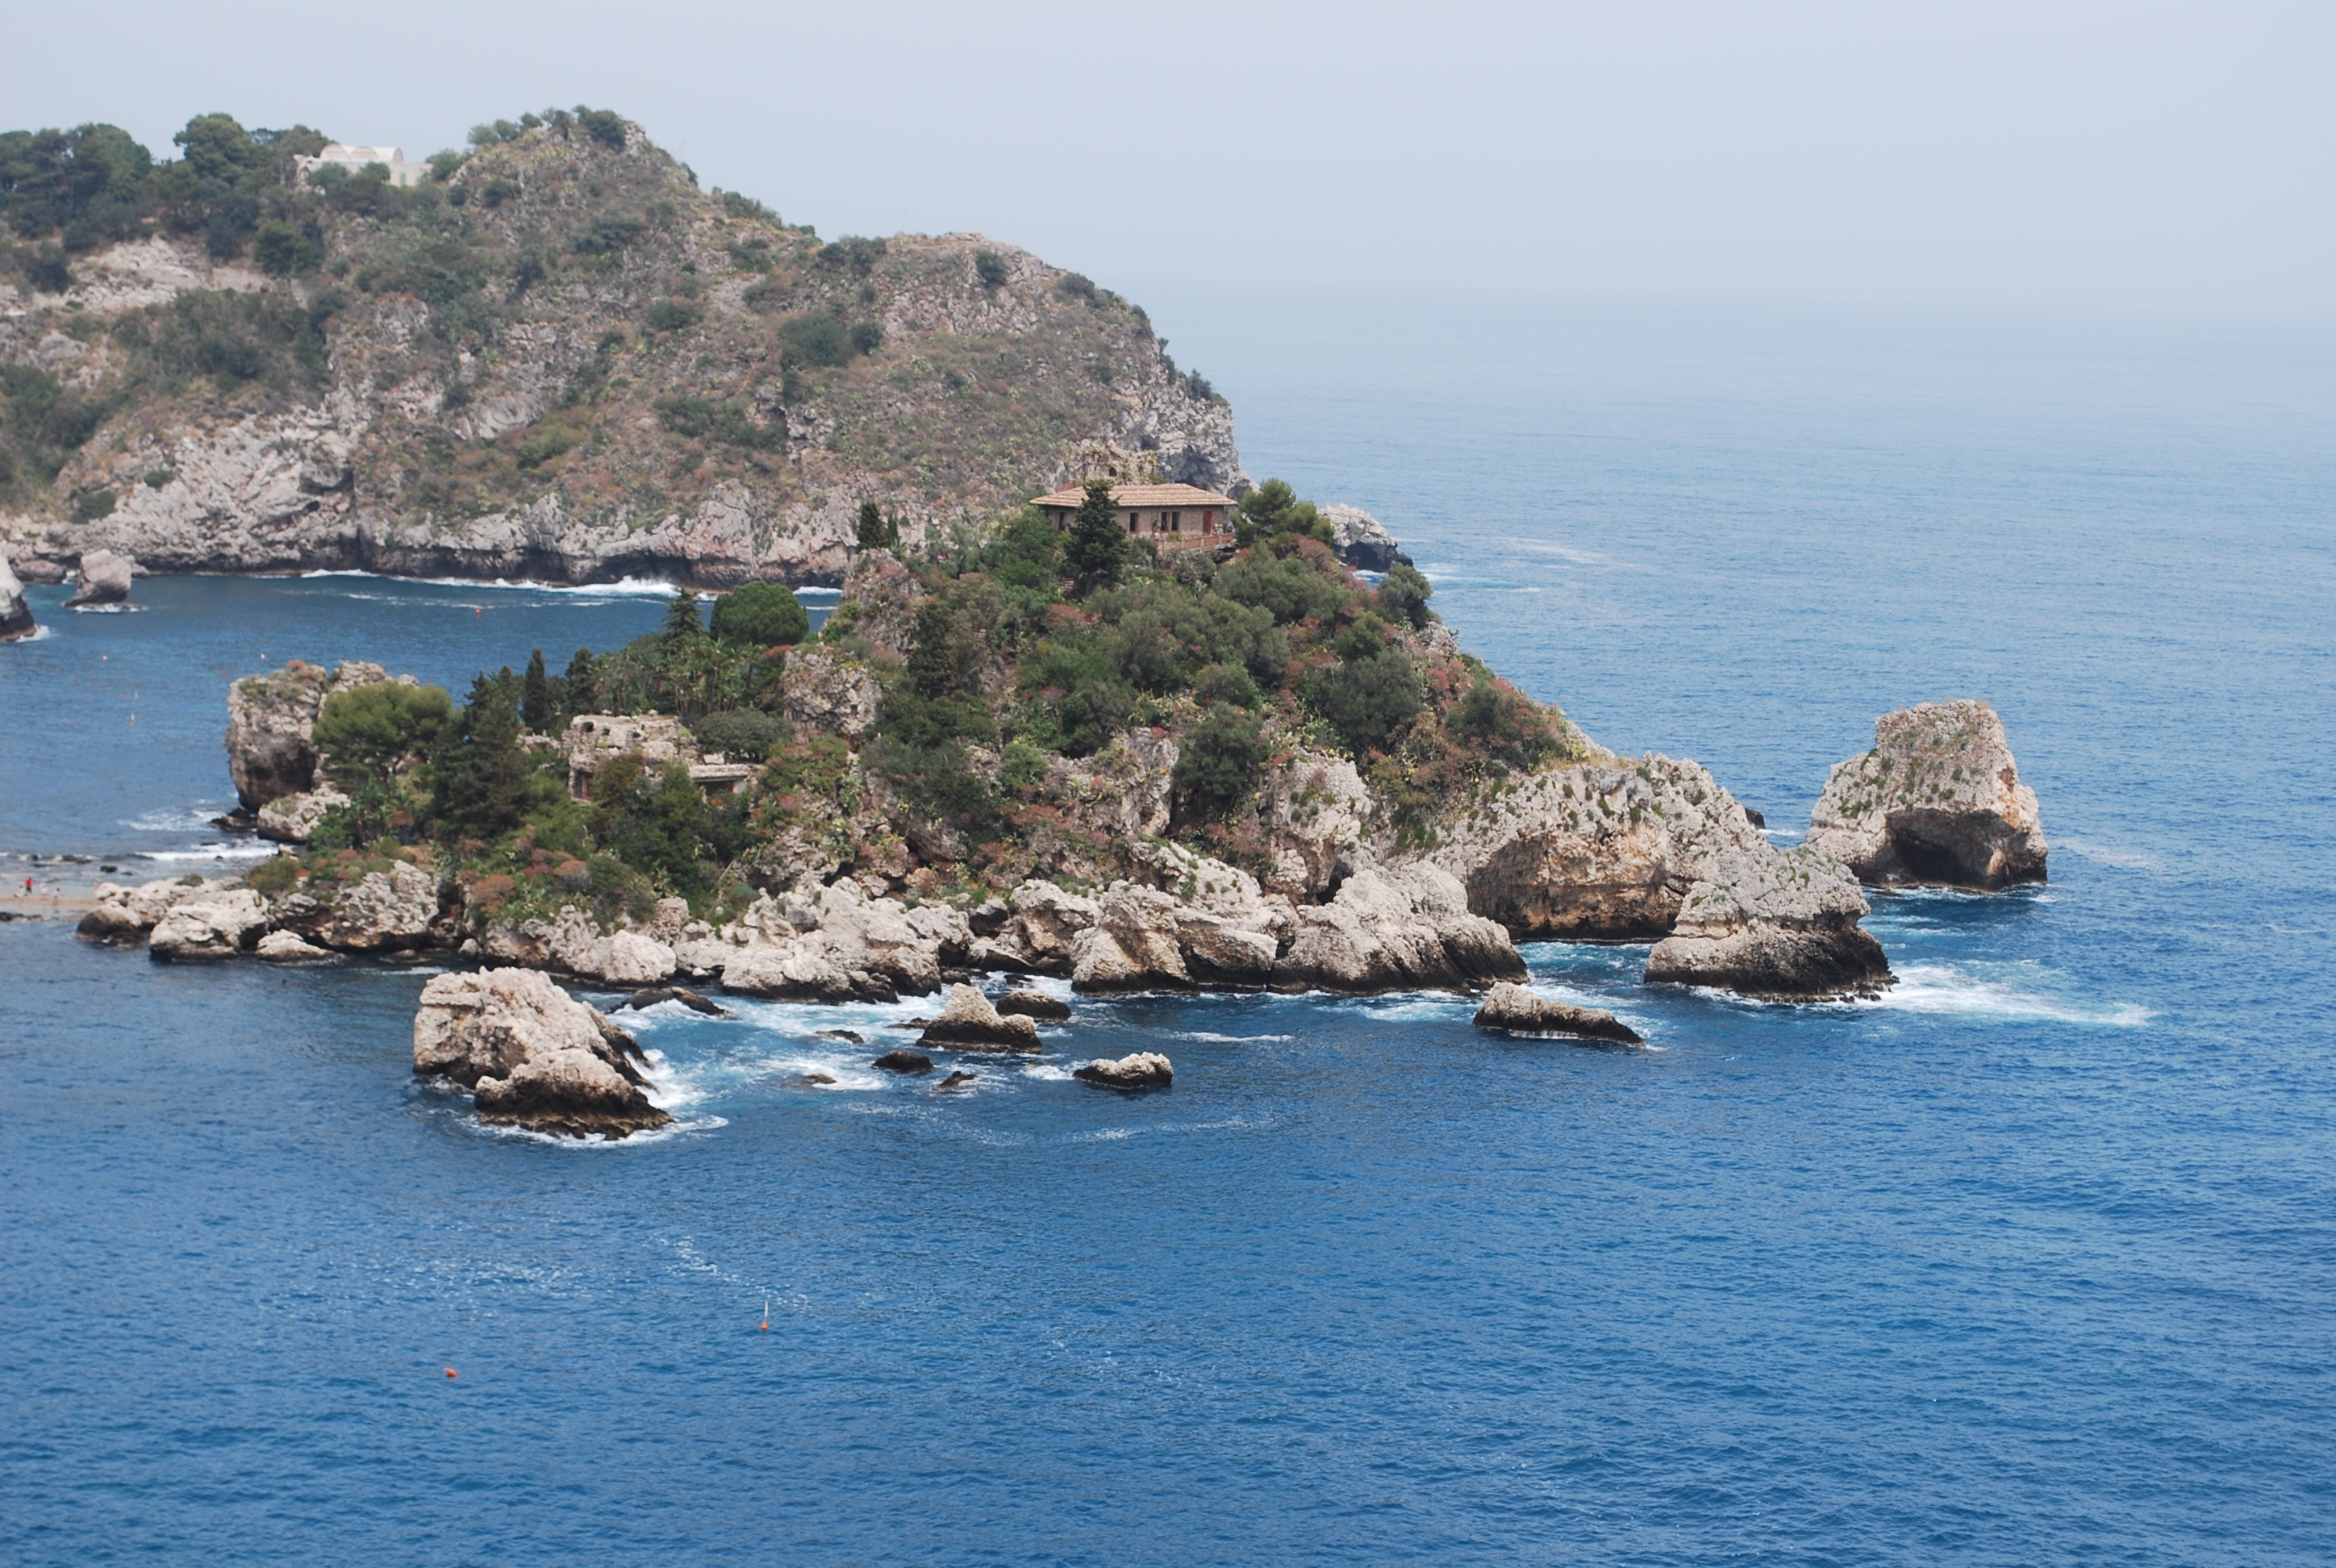
beach, landscape, sea, coast, water, rock, ocean, shore, wave, vacation, cliff, cove, mediterranean, vehicle, scenic, holiday, bay, island, italy, stack, terrain, body of water, archipelago, european, italian, cape, sicily, islet, landform, geographical feature, promontory